Spies in Disguise

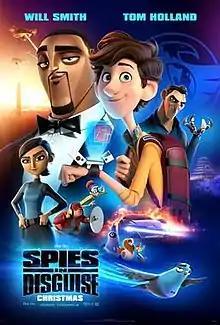
Theatrical release poster

Spies in Disguise is a 2019 American animated spy comedy film starring Will Smith and Tom Holland, and produced by Blue Sky Studios. Directed by Troy Quane and Nick Bruno from a screenplay by Brad Copeland and Lloyd Taylor, and a story by Cindy Davis, it is loosely inspired by the 2009 animated short "Pigeon: Impossible" by Lucas Martell. Besides Smith and Holland, the film also stars Rashida Jones, Ben Mendelsohn, Reba McEntire, Rachel Brosnahan, Karen Gillan, DJ Khaled, and Masi Oka in supporting roles. The plot follows a secret agent who is transformed into a pigeon by an intelligent young scientist; the two must then work together to stop a revenge-seeking cybernetic terrorist, and return the agent to his human form.